France (film)

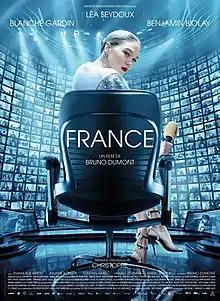
Theatrical release poster

France is a 2021 comedy-drama film written and directed by Bruno Dumont. It stars Léa Seydoux, Blanche Gardin, Benjamin Biolay, Emanuele Arioli, Juliane Köhler, Gaëtan Amiel, Jewad Zemmar and Marc Bettinelli.